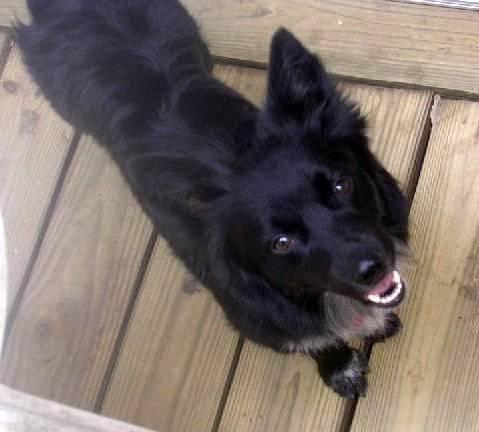
dog